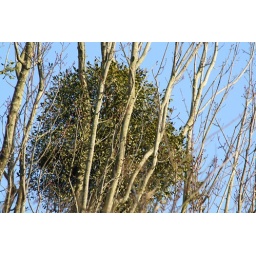
A vast ball of mistletoe growing in a silver birch at Hillier's arboretum. Hampshire